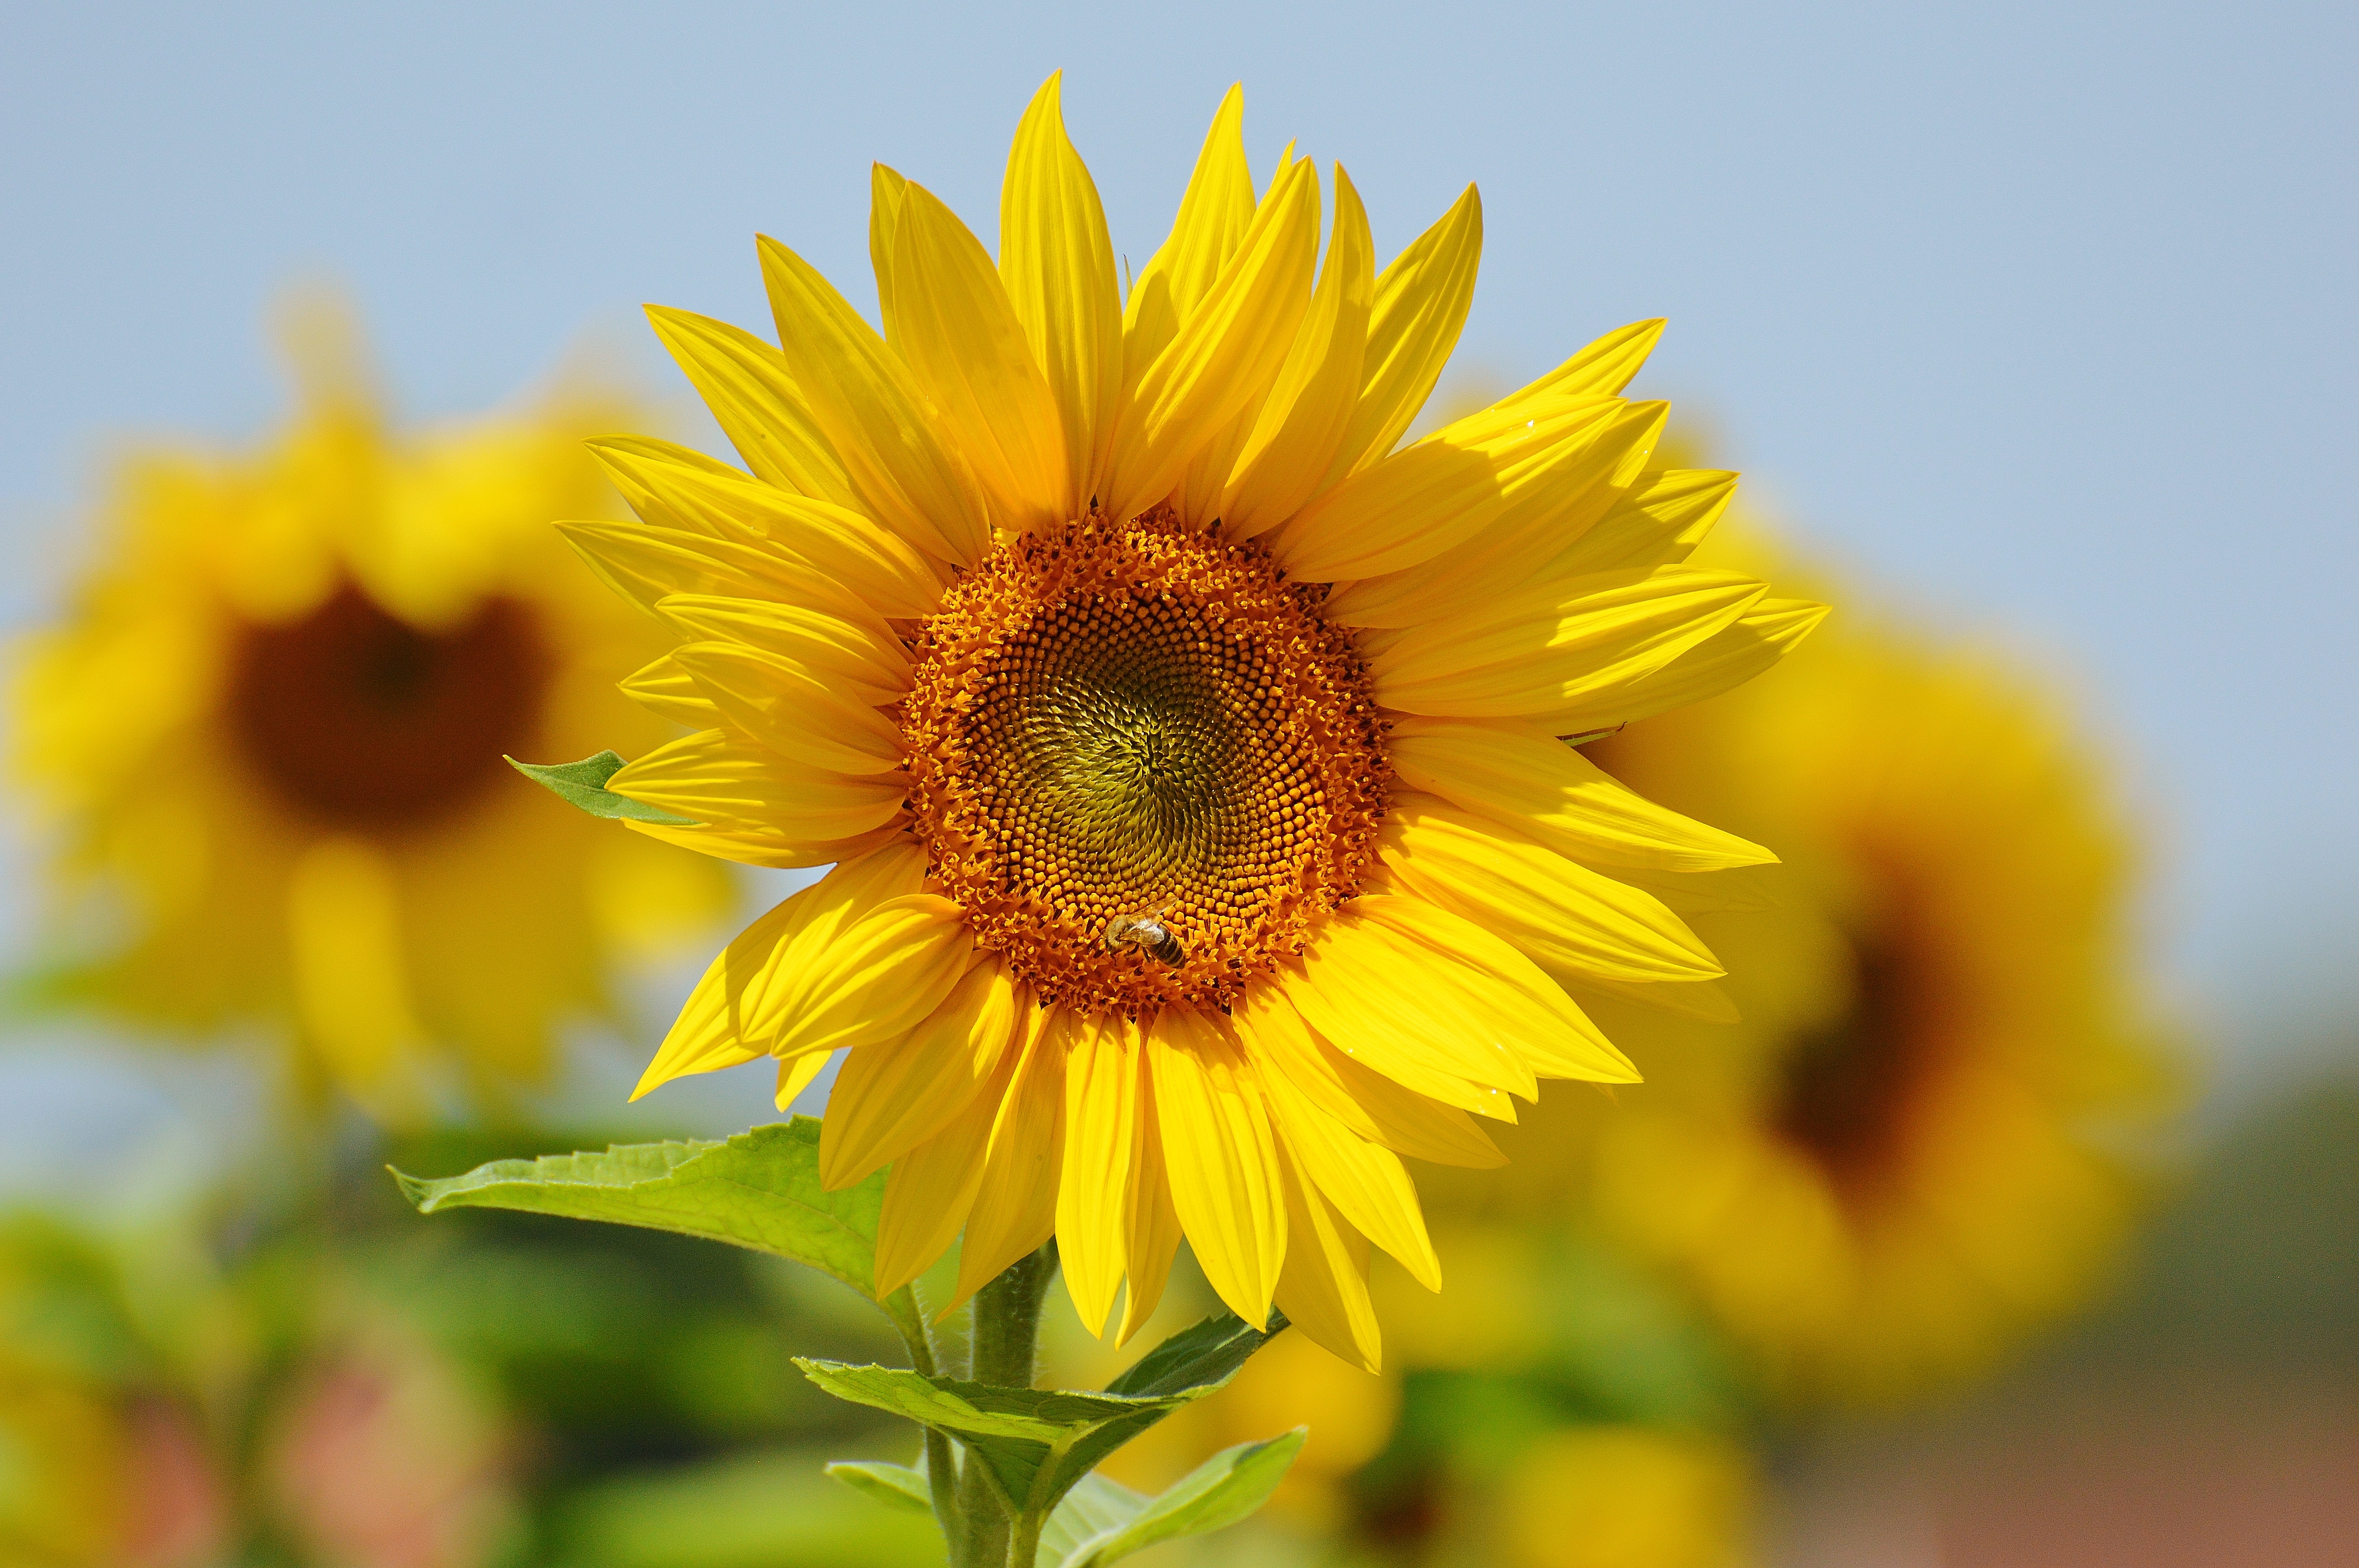
nature, blossom, plant, sun, field, flower, petal, bloom, summer, pollen, pollination, insect, macro, yellow, garden, close, flora, sunflower, wildflower, close up, seeds, sunny, helianthus, sun flower, bees, macro photography, flowering plant, daisy family, helianthus annuus, plant stem, land plant